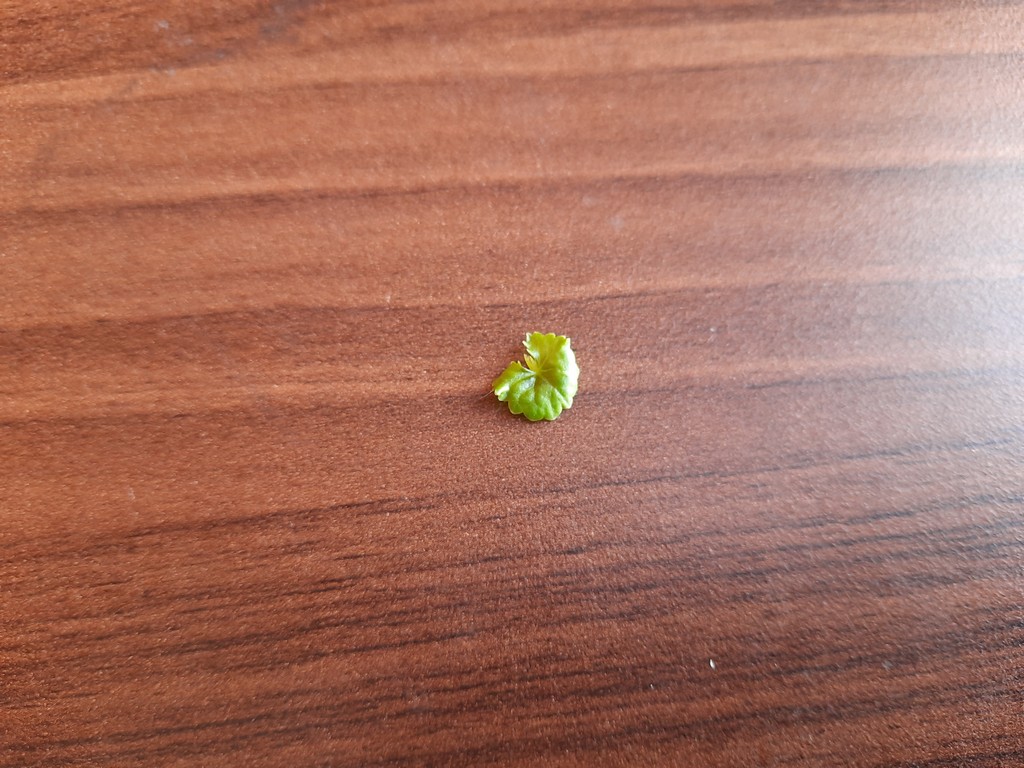
Label: Healthy